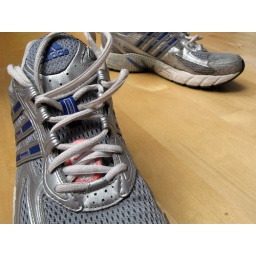
Put the sensor in plastic wrap and attached it to the tongue of the shoe with velcro.